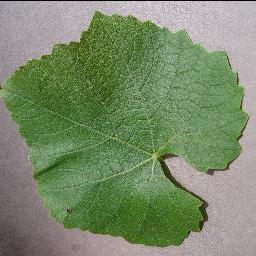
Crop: grape
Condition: healthy